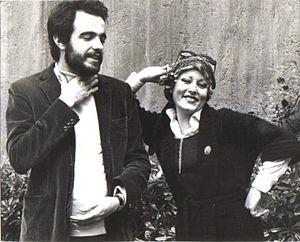
Manuel De Sica, né le 24 février 1949 à Rome et mort dans cette ville le 5 décembre 2014, est un compositeur italien de musique de film.
Nancy Cuomo, née Maria Cuomo le 9 mai 1949 à Piedimonte Matese, est une chanteuse et productrice italienne.